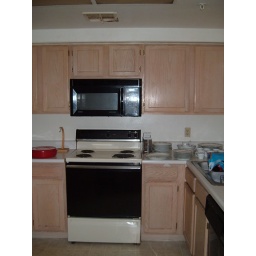
back wall in kitchen